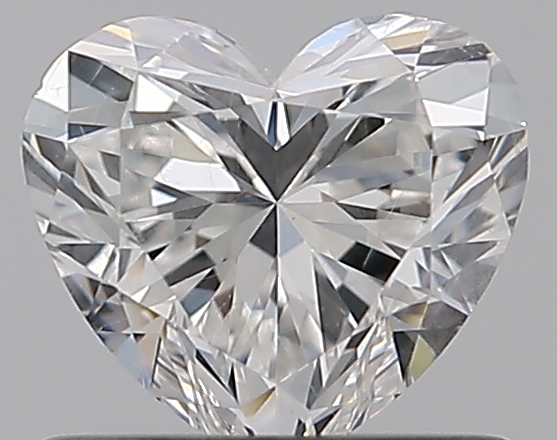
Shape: heart
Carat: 0.71
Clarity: SI2
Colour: F
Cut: EX
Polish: EX
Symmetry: VG
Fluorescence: N
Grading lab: GIA
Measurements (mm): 5.42 x 6.02 x 3.55